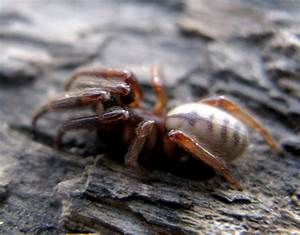
Label: spider